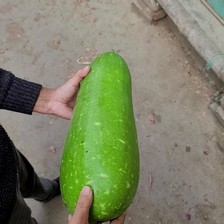
Label: others